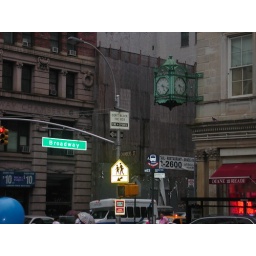
View of street sign by Broadway Chambers building, 277 Broadway. Saturday, 24 June 2006 at 5:15pm.